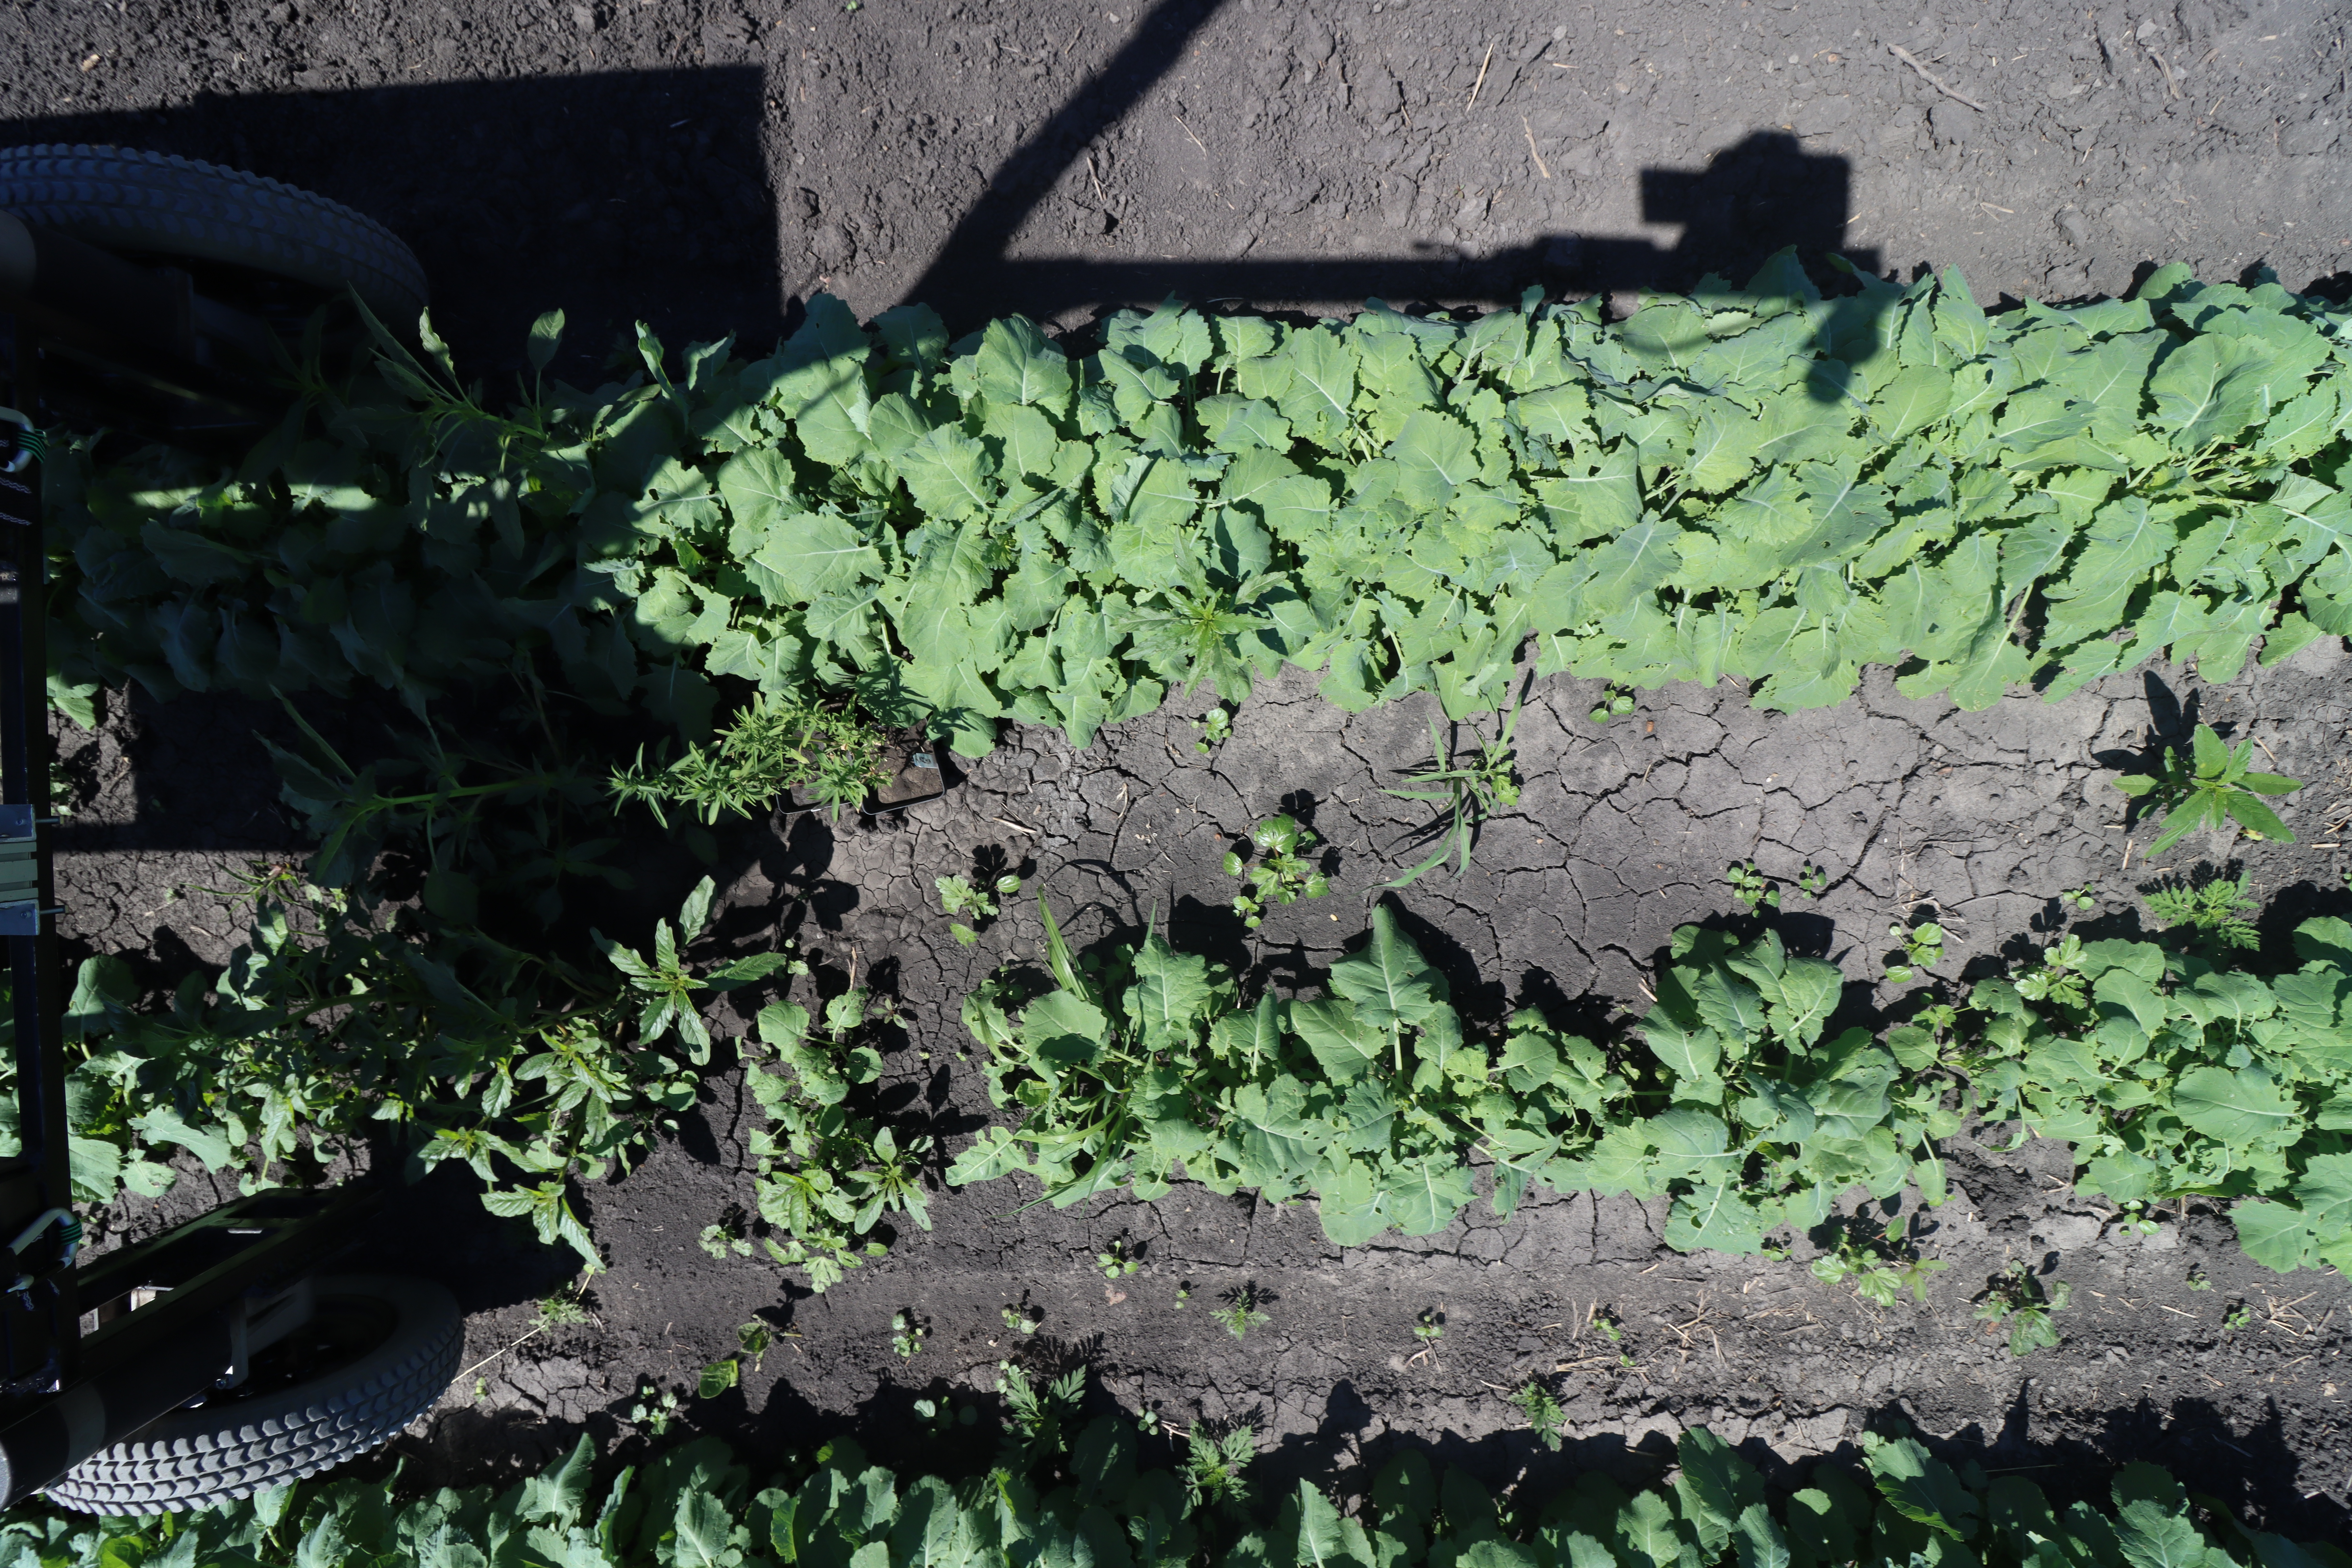
Crop: Canola
Objects: Canola, Canola, Canola, Canola, Canola, Canola, Canola, Canola, Canola, Kochia, Canola, Waterhemp, Canola, Waterhemp, Canola, Canola, Canola, Ragweed, Ragweed, Ragweed, Canola, Canola, Canola, Ragweed, Canola, Ragweed, Waterhemp, Canola, Waterhemp, Kochia, Kochia, Waterhemp